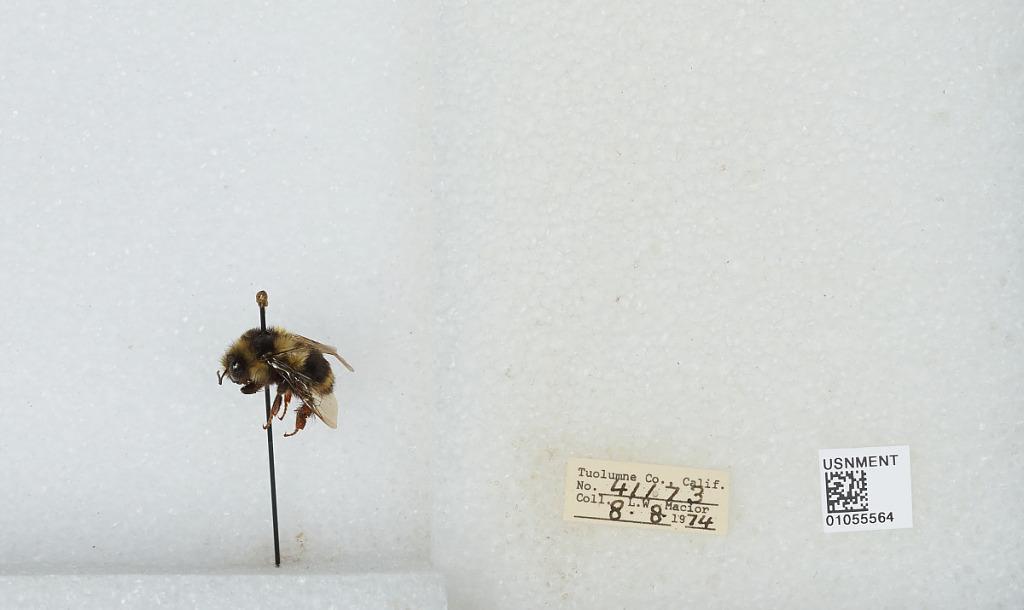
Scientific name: Bombus bifarius nearcticus
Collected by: L. Macior
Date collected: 1974-8-8
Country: United States
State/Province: California
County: Tuolumne
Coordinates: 38.02, -119.93